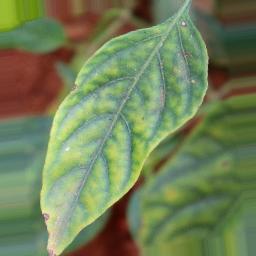
Label: nutritional